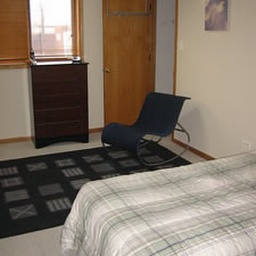
This is the third room in the third floor apartment. This is a room that shares a bathroom with the second room on the floor.